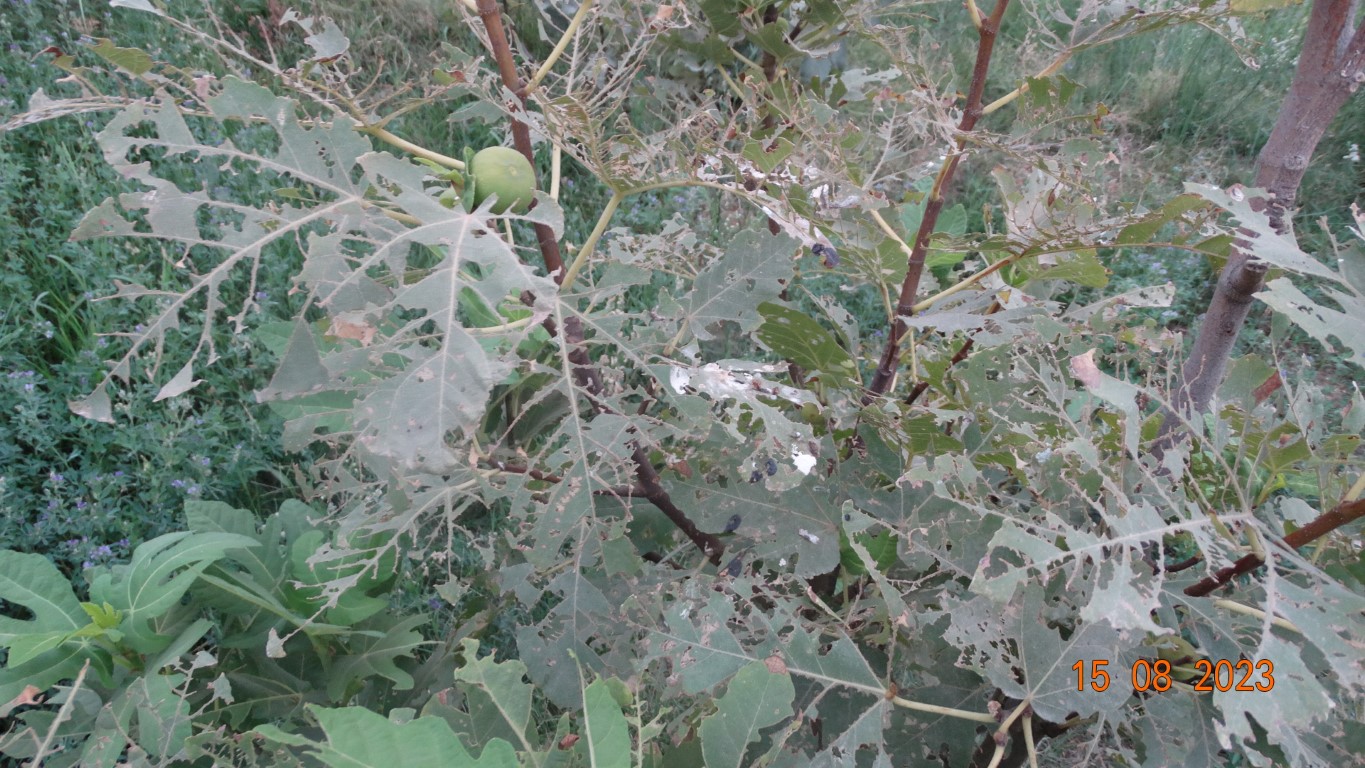
Label: infected